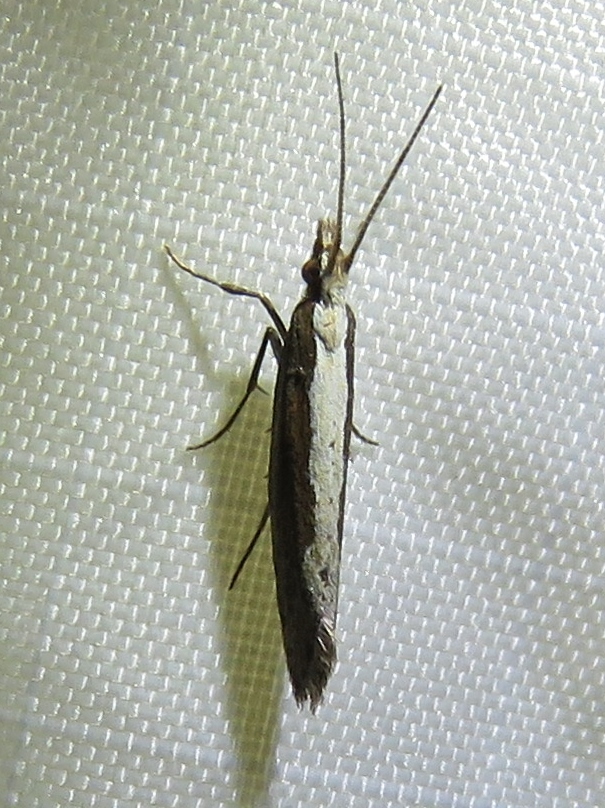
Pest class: diamondback_moth